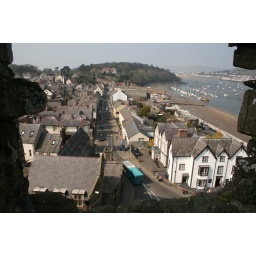
Parts of the castle wall in the town